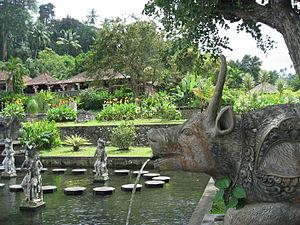
Le kabupaten de Karangasem, en indonésien Kabupaten Karangasem, est un kabupaten d'Indonésie dans la province de Bali situé dans l'est de l'île. Son chef-lieu est Amlapura.